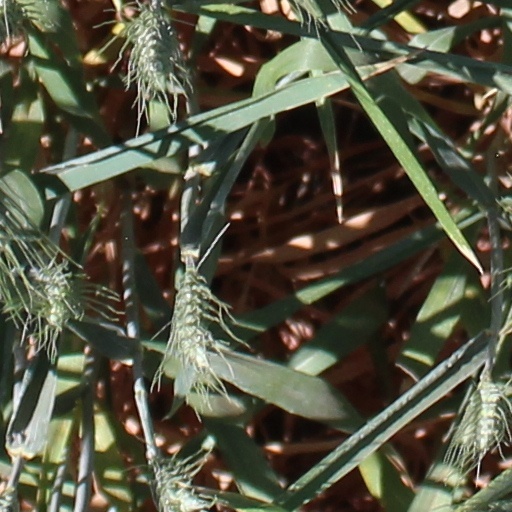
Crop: wheat